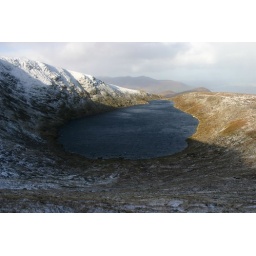
The perfect little mountain lake of the Devil's Punchbowl hangs just below the top of Mangerton.